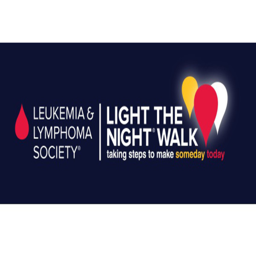
graphics for walk the light graphics